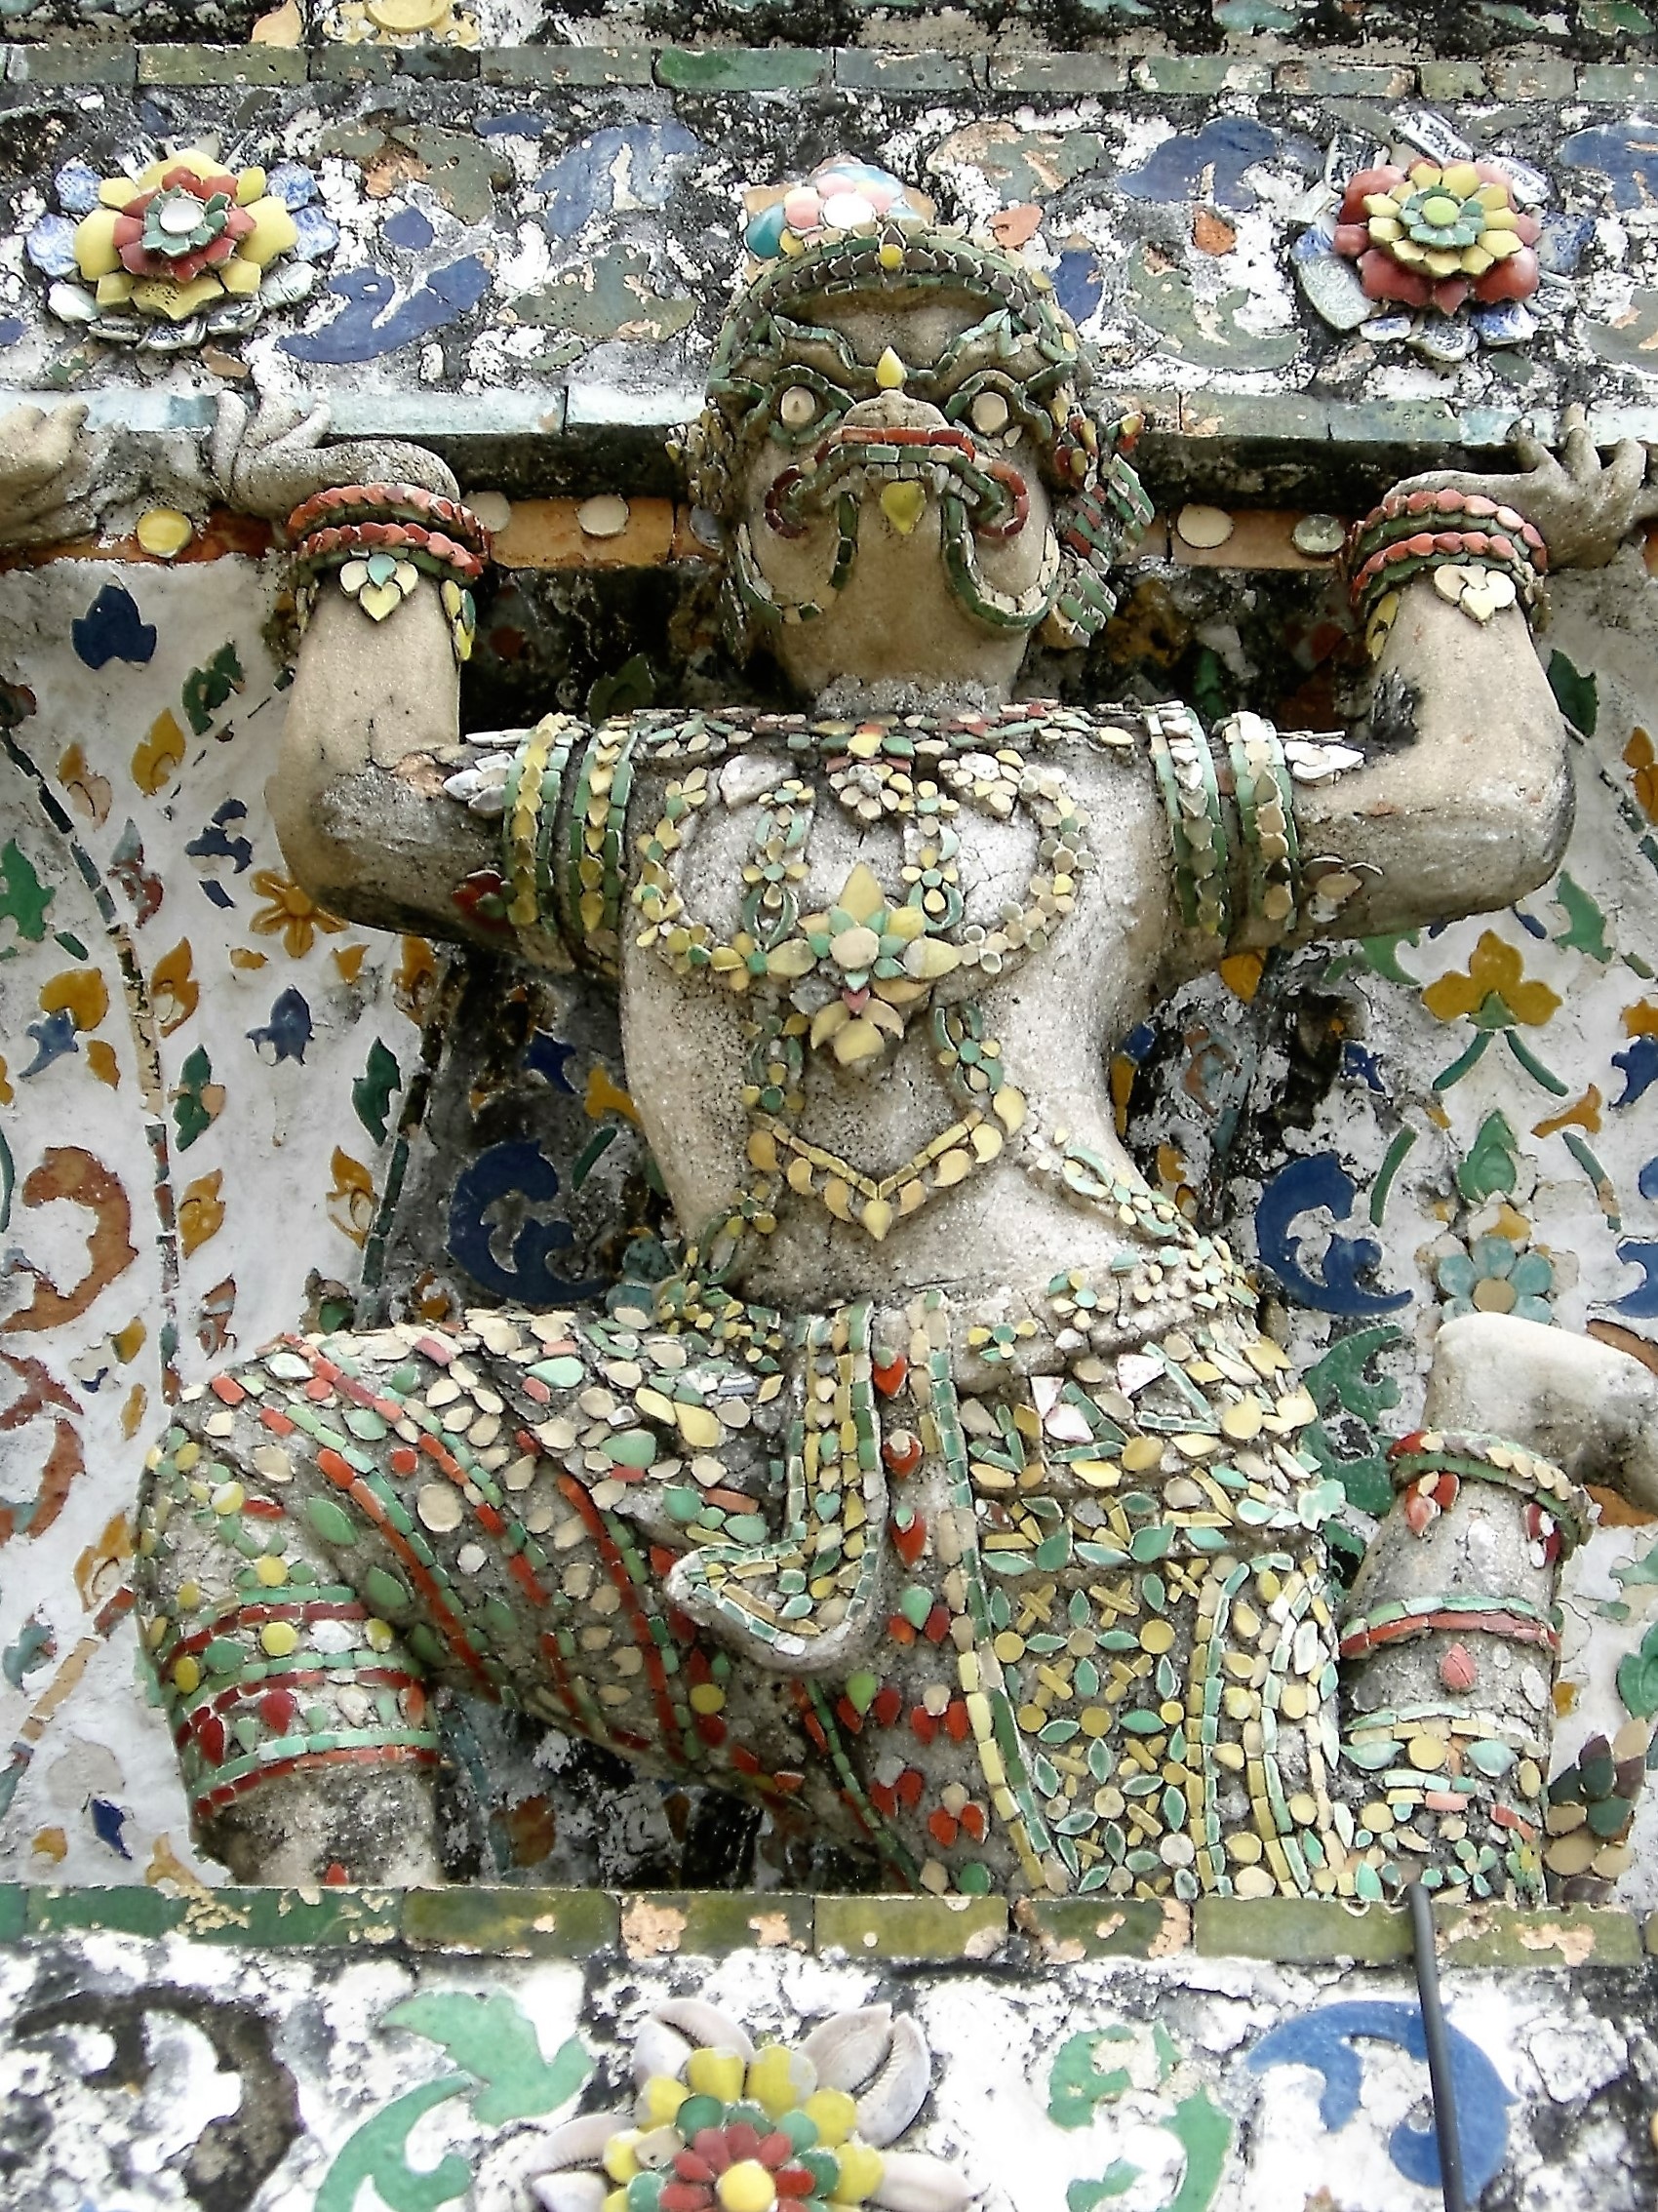
statue, thailand, art, temple, mosaic, strong, warrior, mythology, archaeological site, hindu temple, ancient history